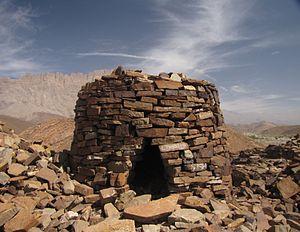
Oman, en forme longue le sultanat d'Oman, est un pays du Moyen-Orient, situé au sud de la péninsule arabique, sur les bords du golfe d'Oman et de la mer d'Arabie.
Les sites archéologiques de Bat, Al-Khutm et Al-Ayn abritent une importante nécropole du IIIᵉ millénaire av. J.-C. Ils sont situés près d'une palmeraie.
Cet article retrace l'histoire du sultanat d'Oman.